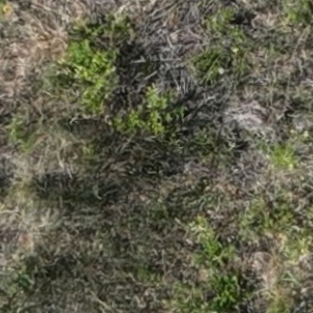
Month: july